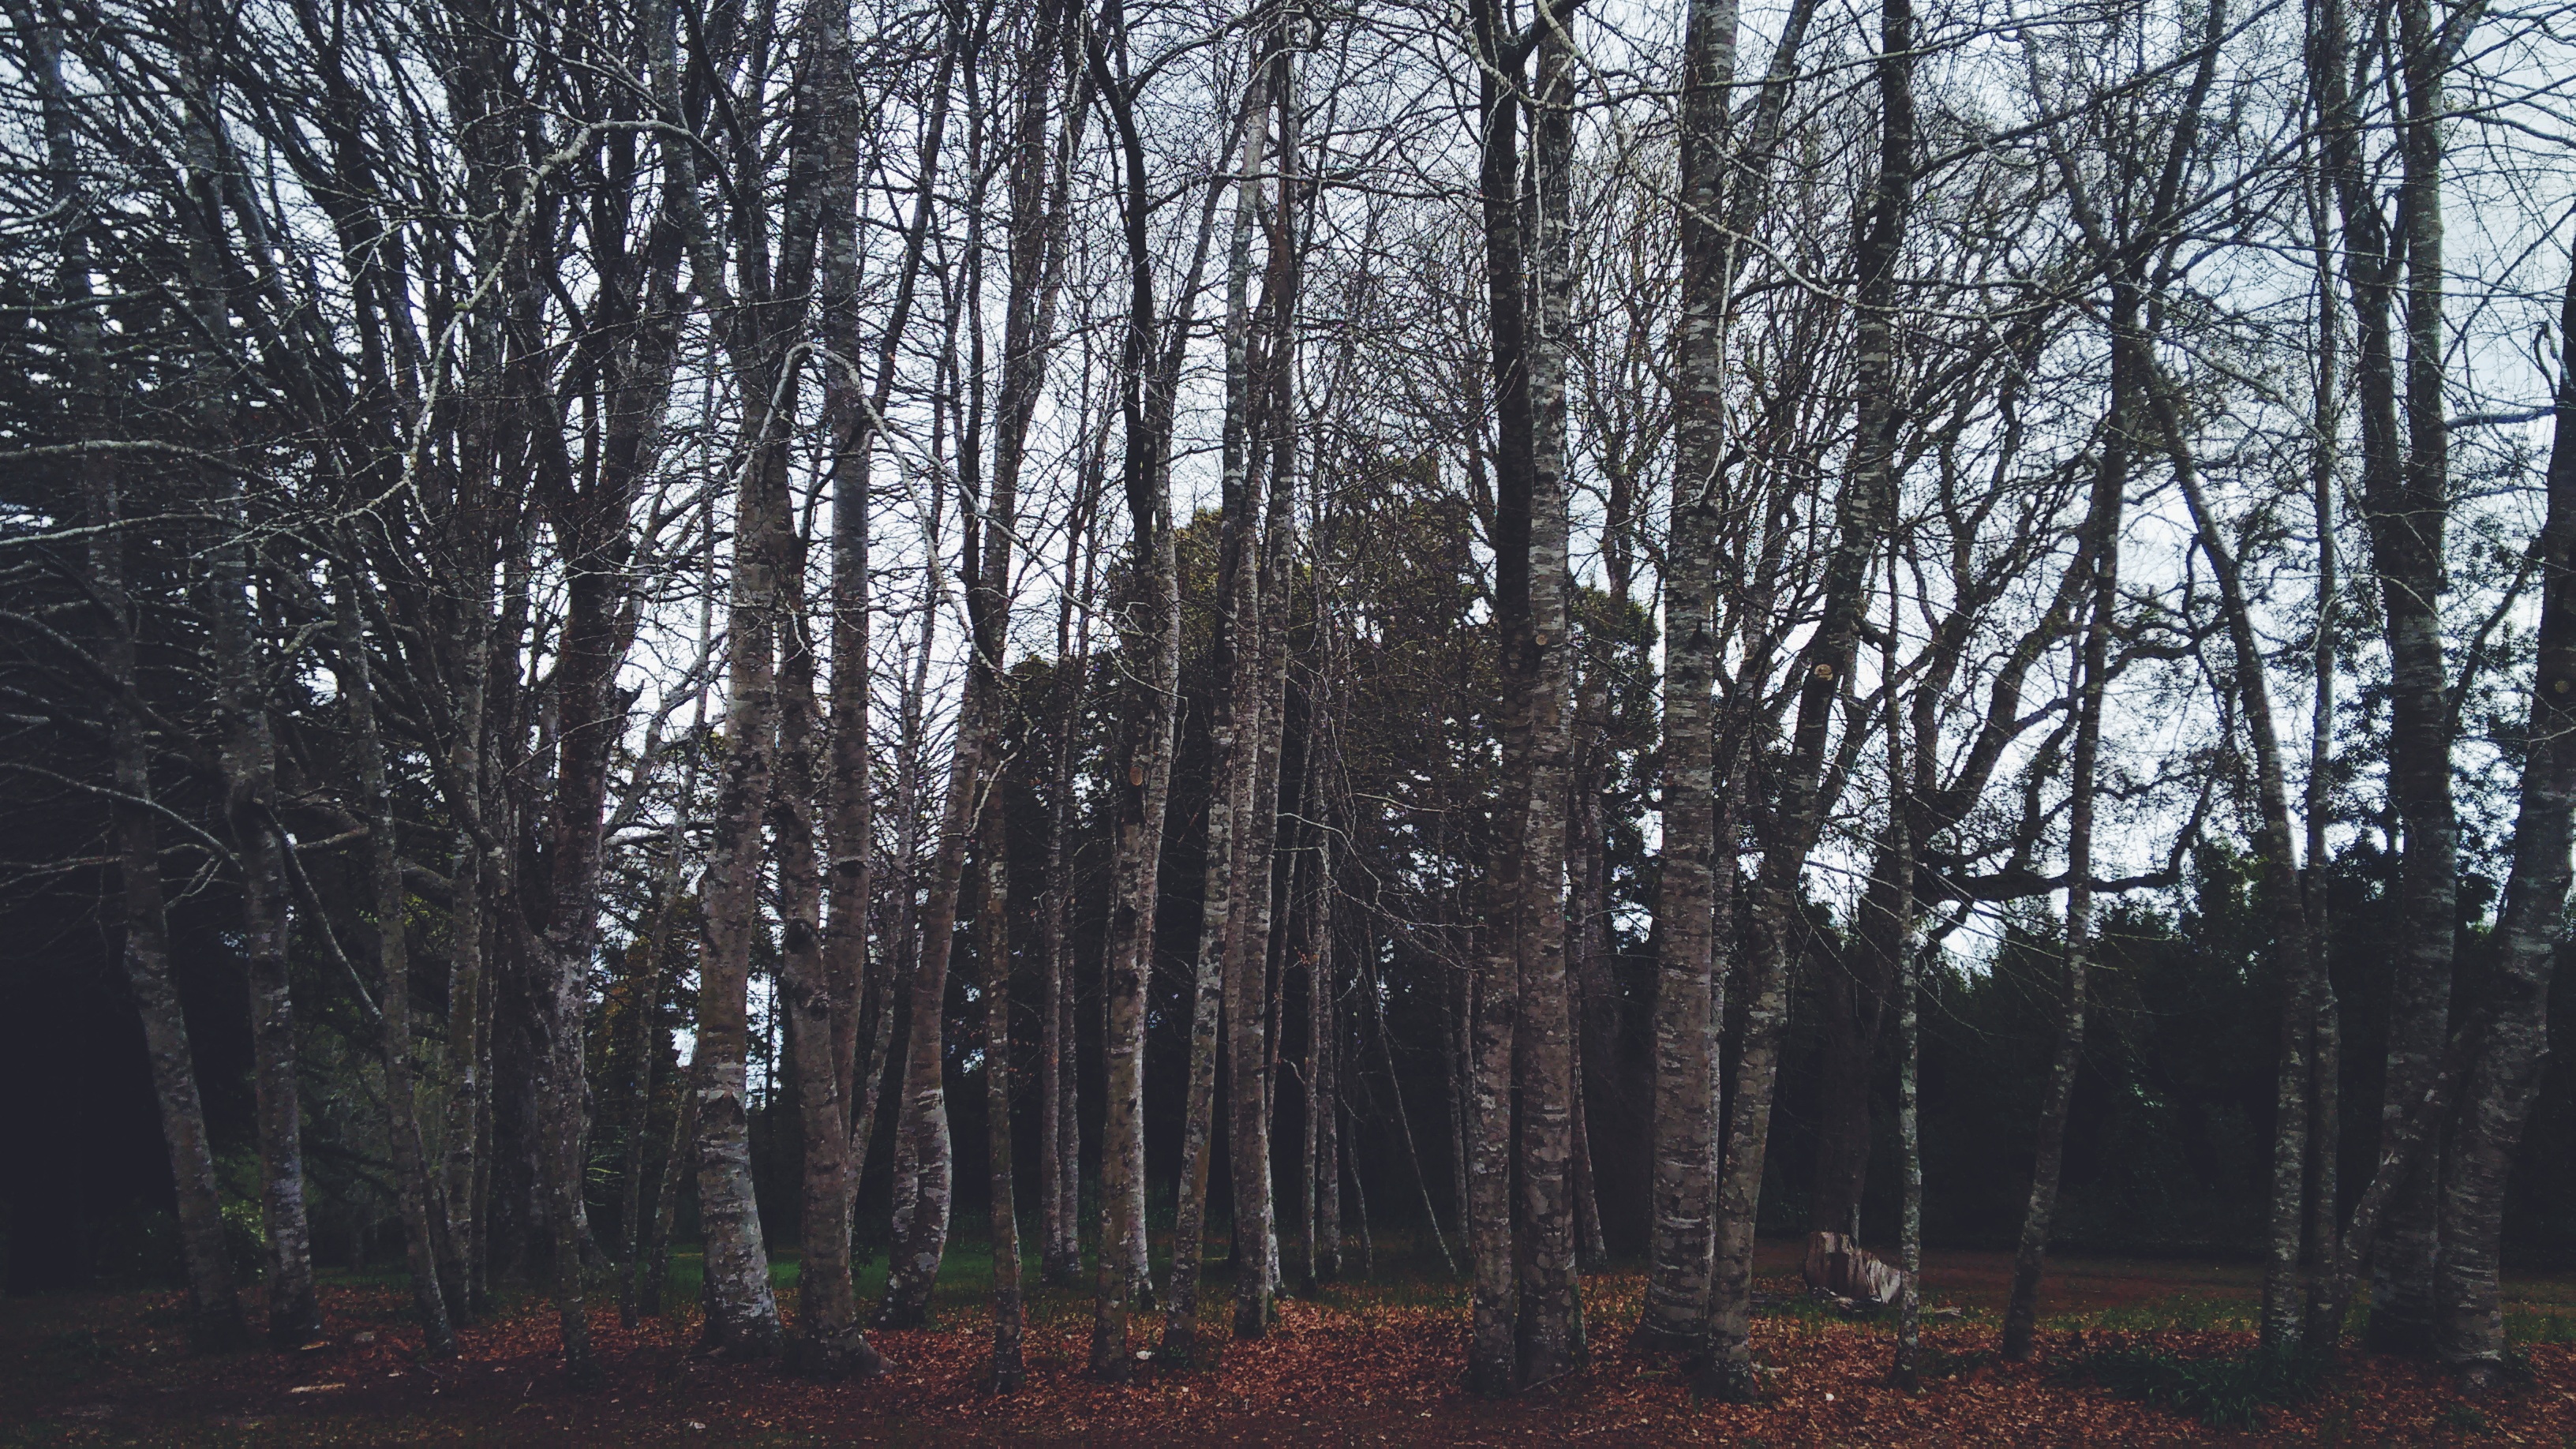
tree, nature, forest, outdoor, branch, winter, plant, wood, white, sunlight, leaf, fall, bark, dark, environment, birch, autumn, botany, bare, season, plants, trees, spruce, trunks, grove, woodland, habitat, ecosystem, biome, natural environment, atmospheric phenomenon, woody plant, temperate coniferous forest